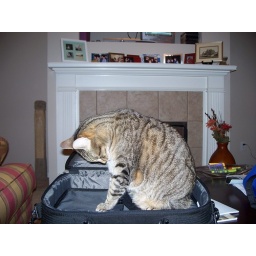
Pete trying to fit in the computer bag